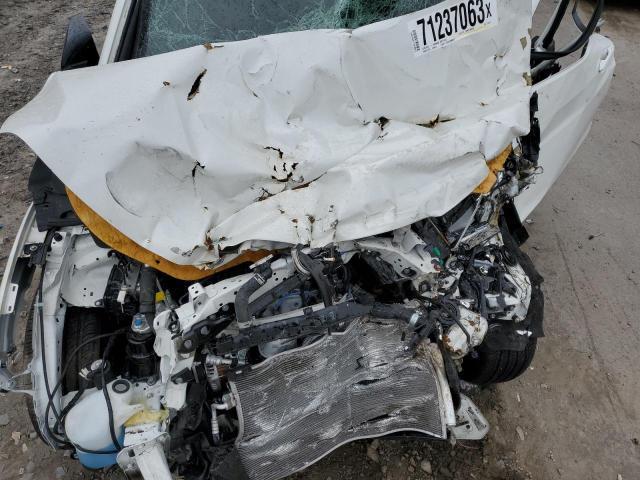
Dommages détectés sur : plaque d'immatriculation avant, pare-choc avant, feu avant droit, feu avant gauche, capot, aile avant droite, aile avant gauche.
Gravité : mineur